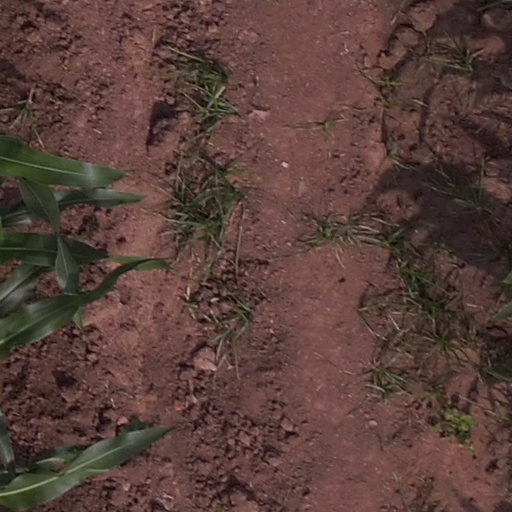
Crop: maize; corn